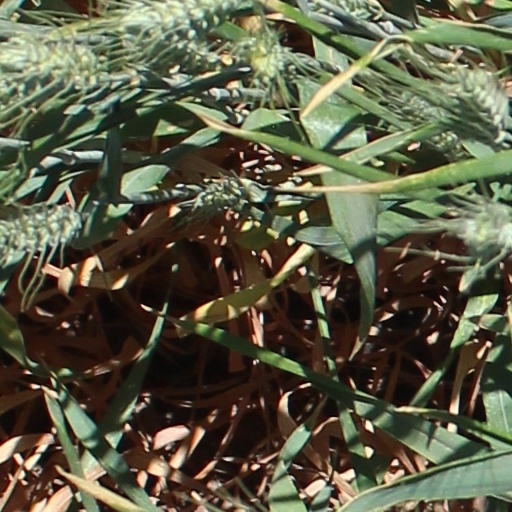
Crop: wheat